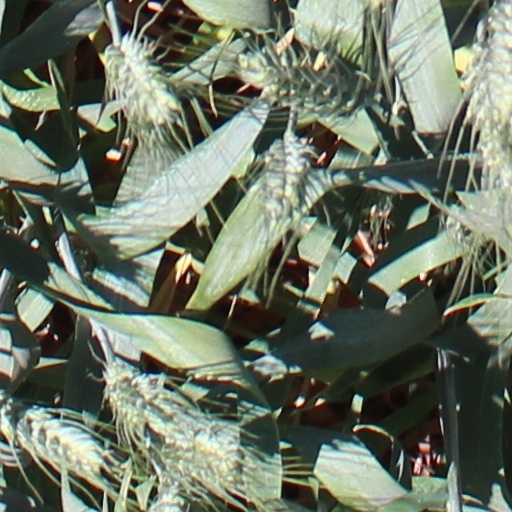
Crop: wheat